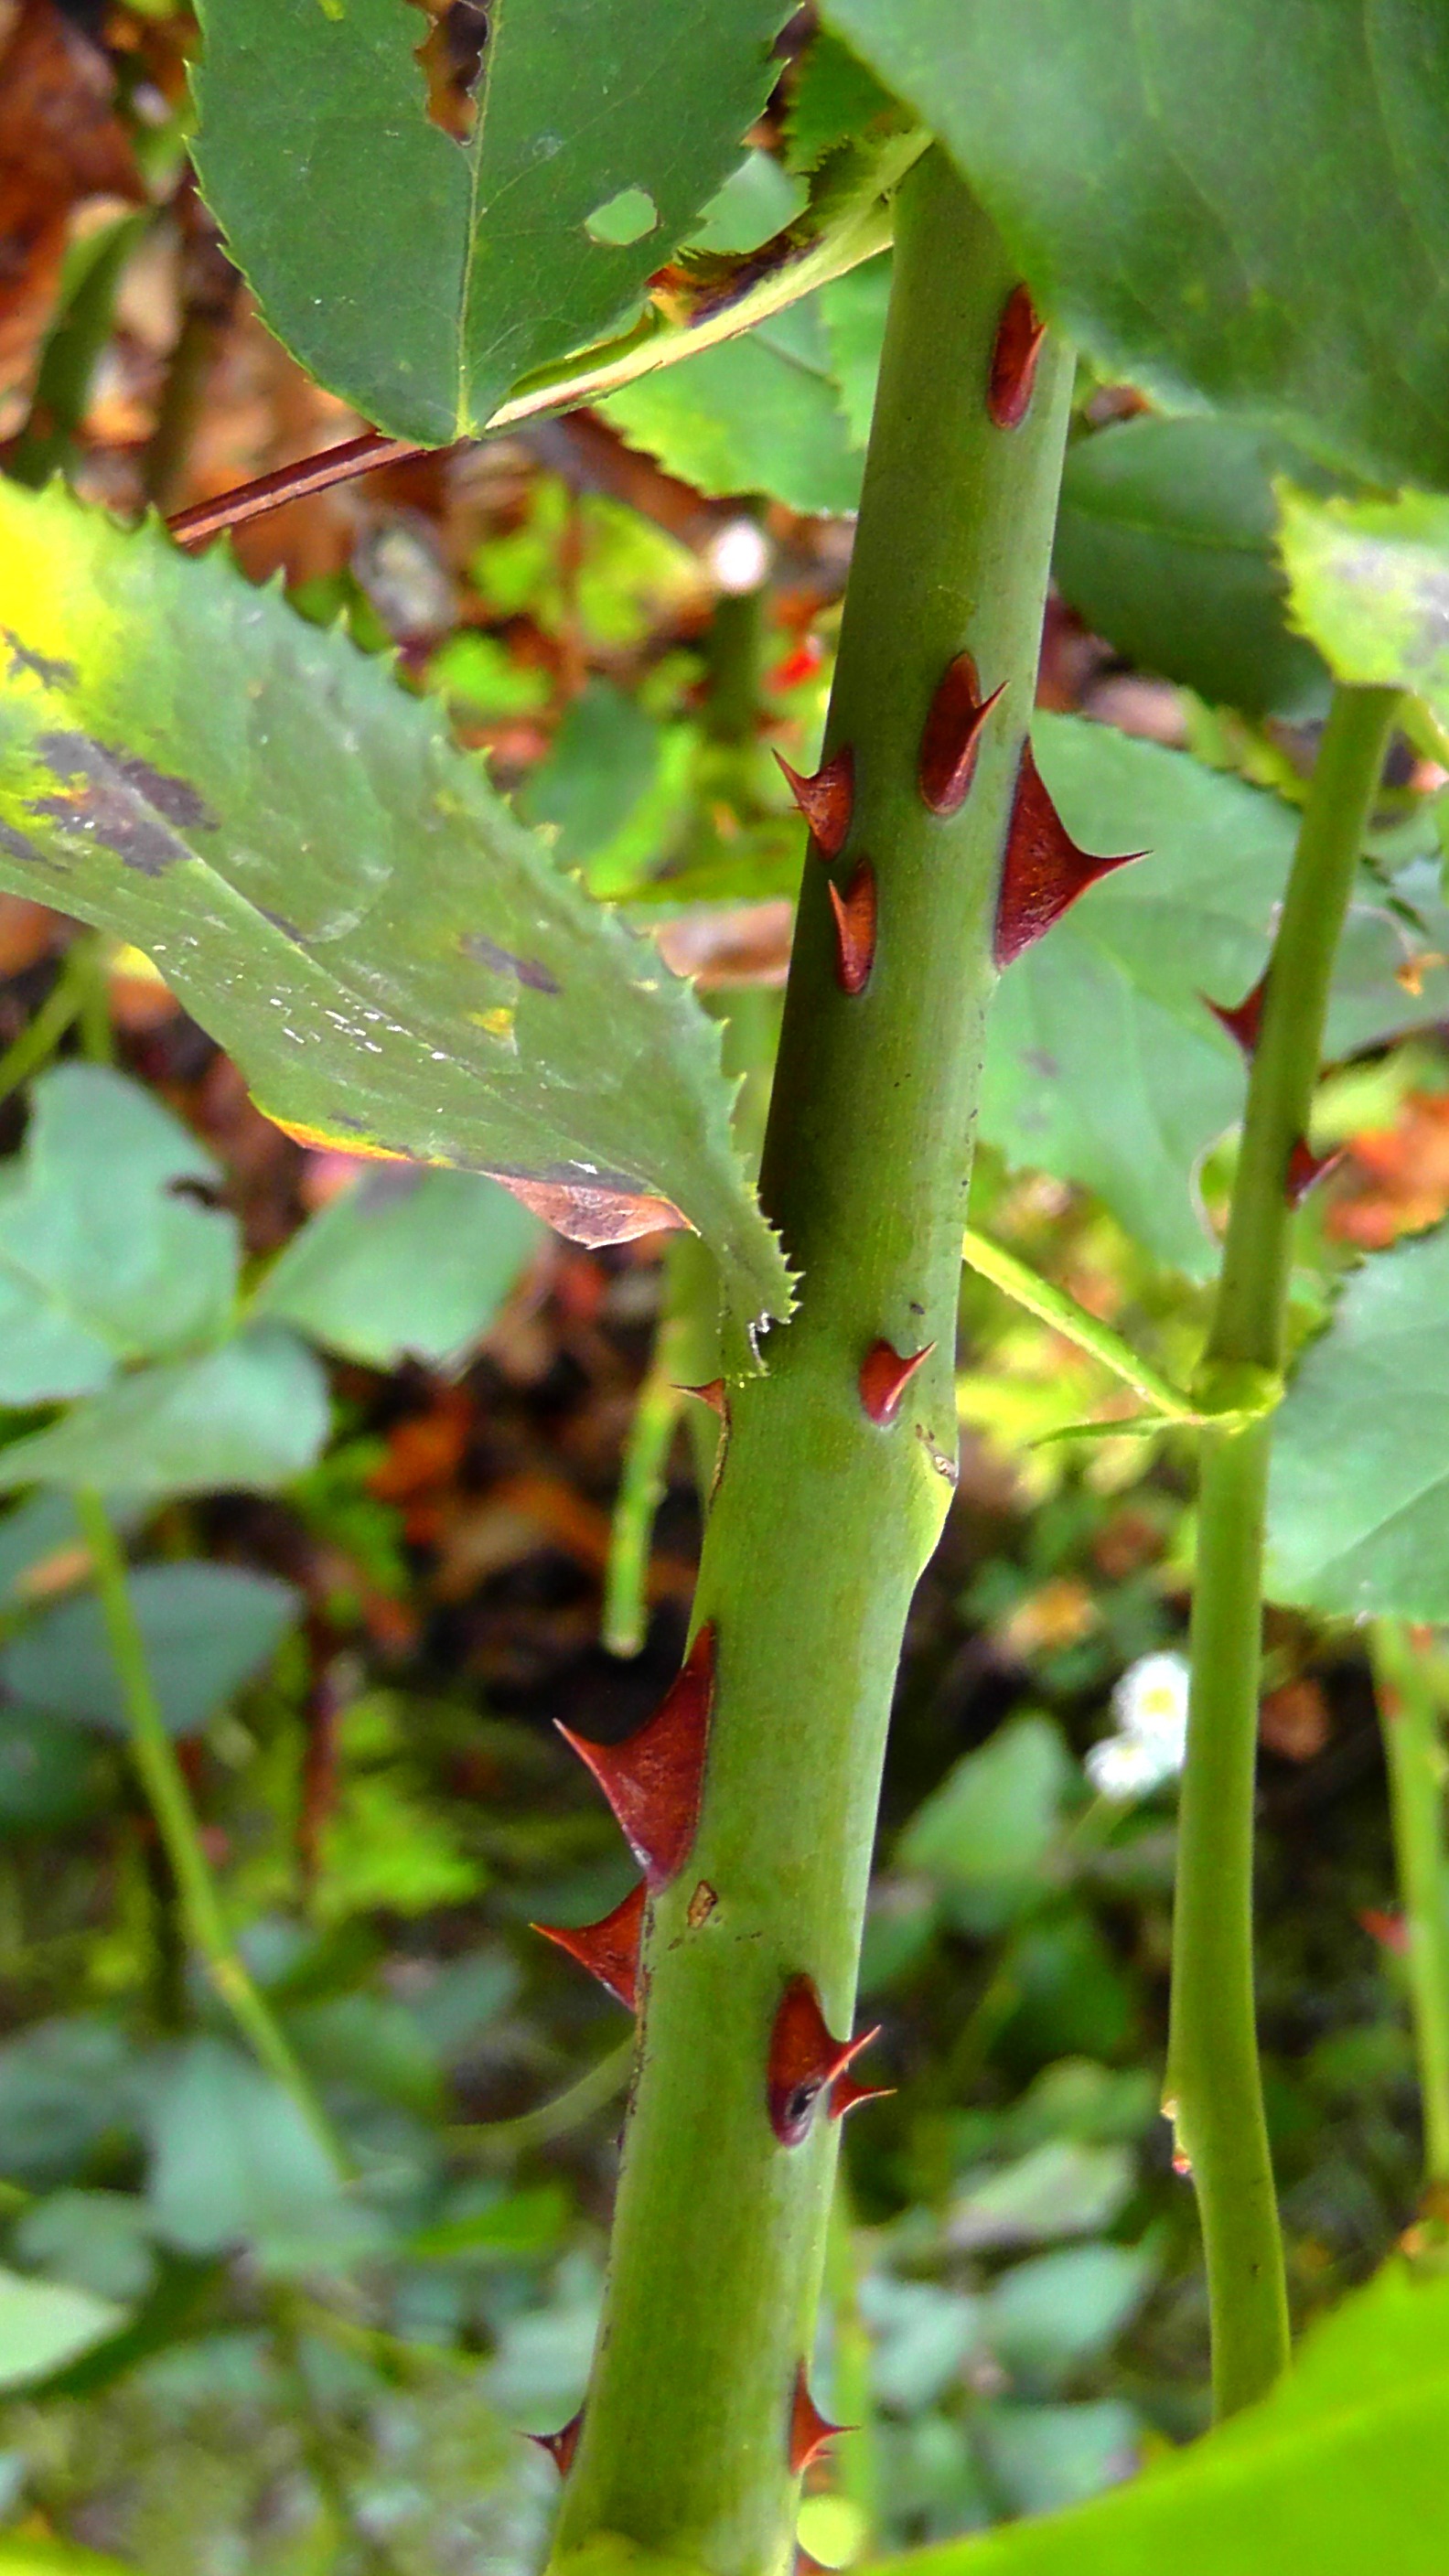
tree, nature, prickly, plant, leaf, flower, rose, food, green, produce, botany, flora, shrub, thorns, pointed, spur, rose greenhouse, flowering plant, rosaceae, plant stem, land plant